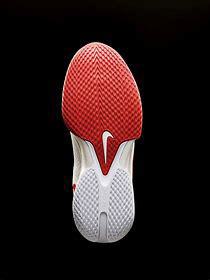
Brand: Nike
Model: G T Cut 3